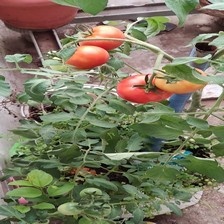
Label: tomato